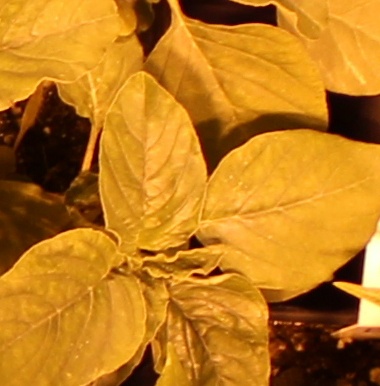
Label: Redroot Pigweed